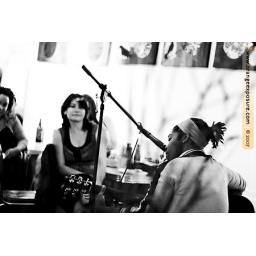
Sigh in black & white